Venecia, Durango

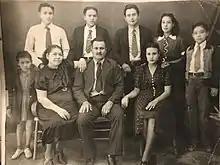

Venecia, Gomez Palacio, Durango, belongs to the Comarca Lagunera that spreads from the state of Coahuila to Durango.